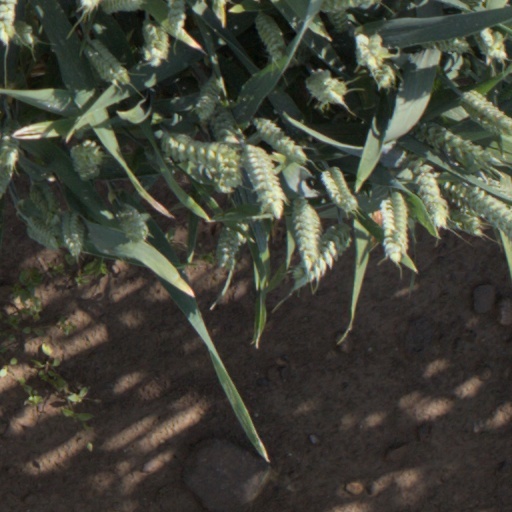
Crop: wheat